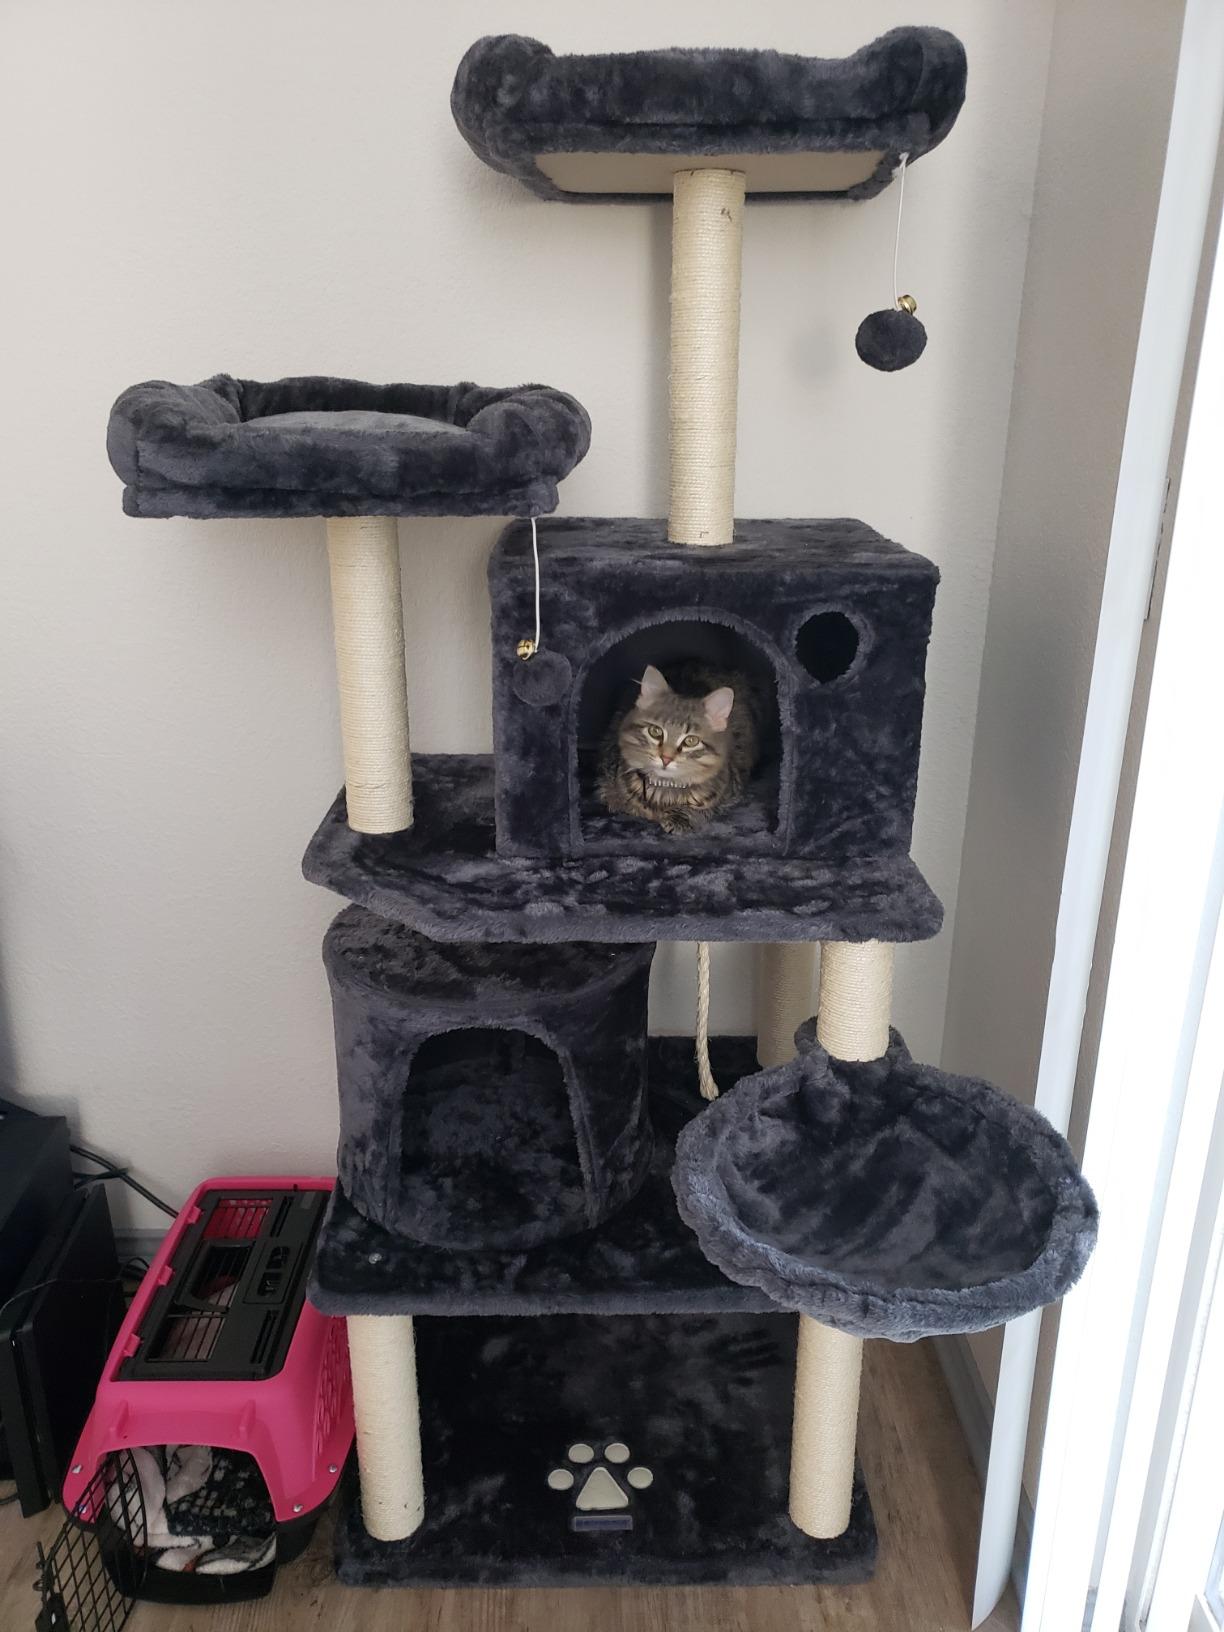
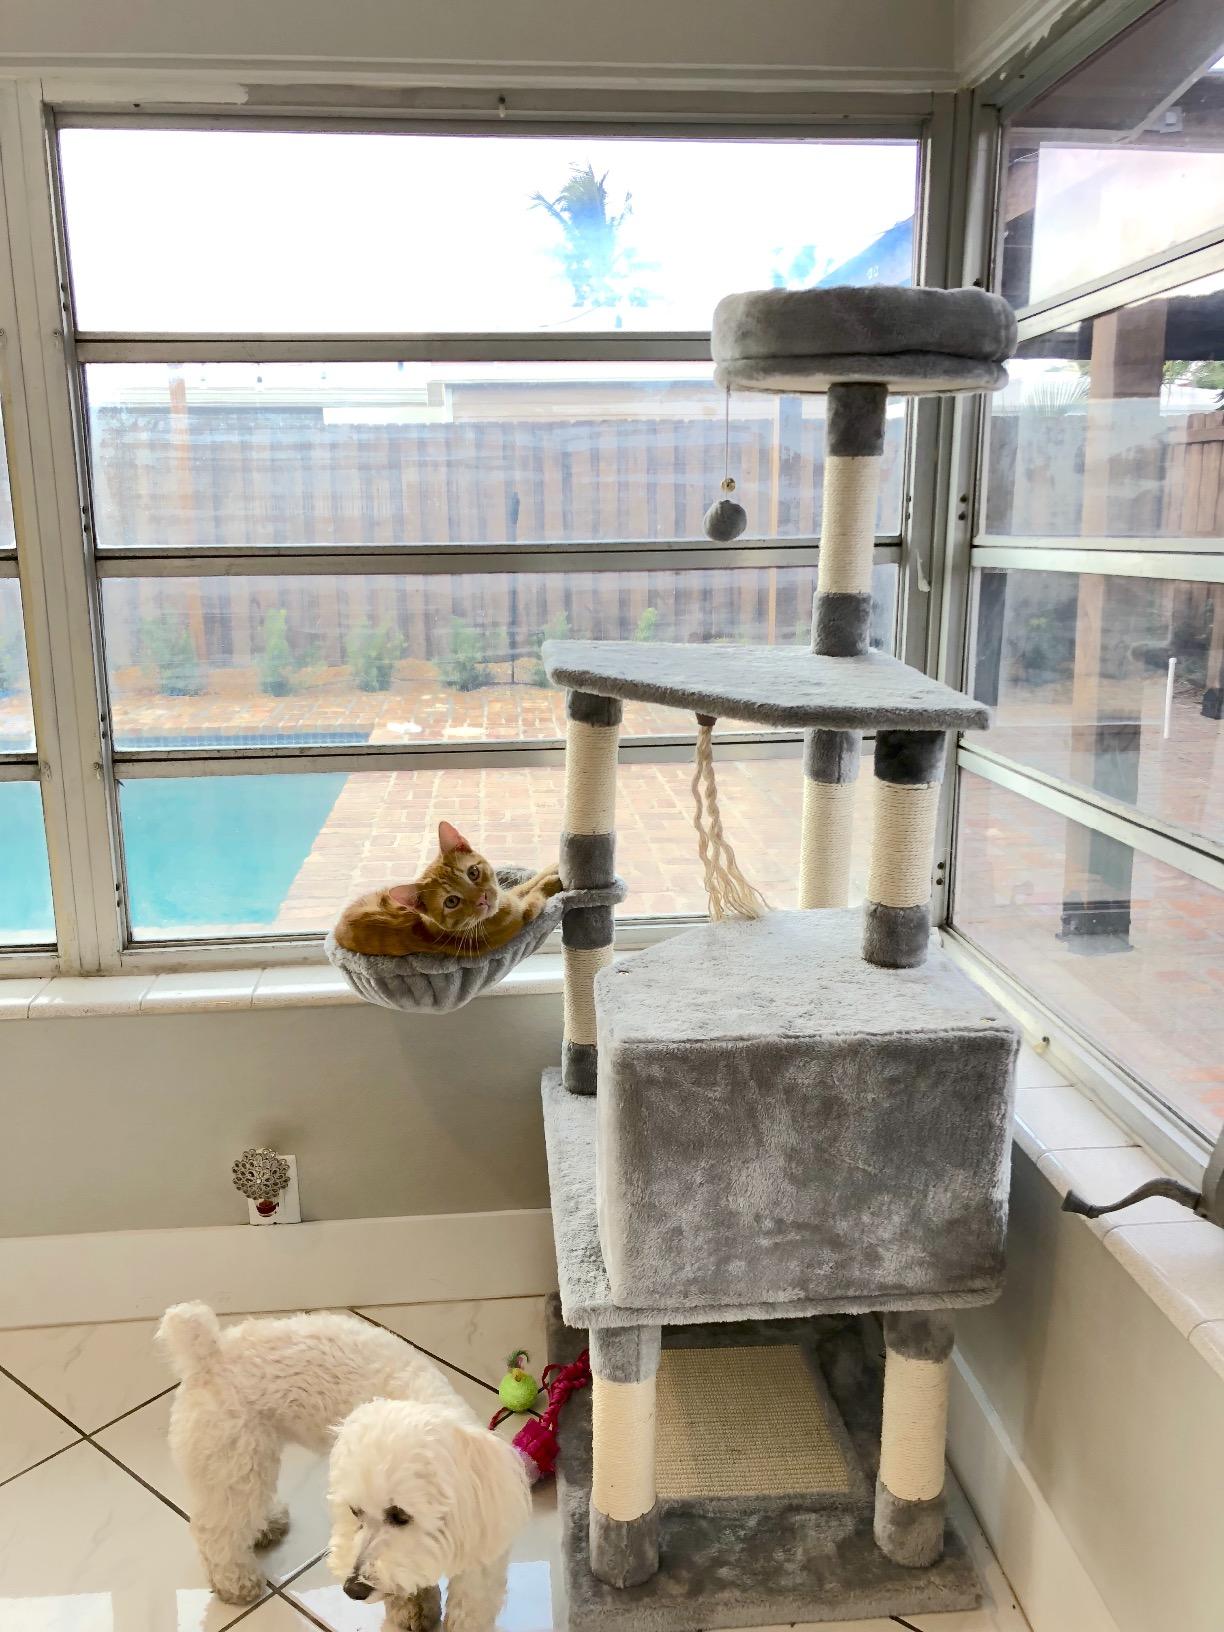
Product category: items_cat tree
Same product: no